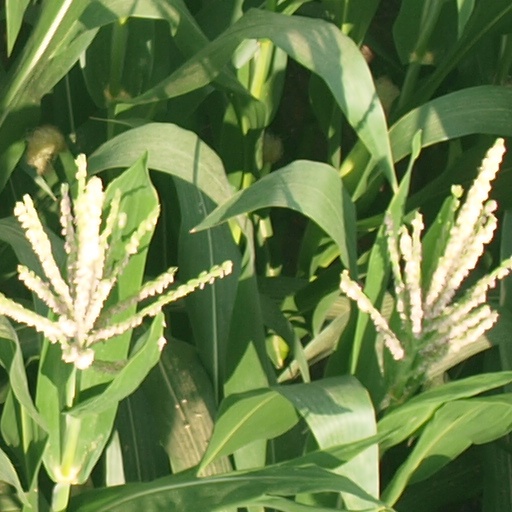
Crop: maize; corn